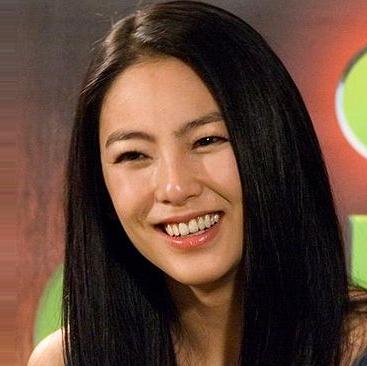
Age: 21